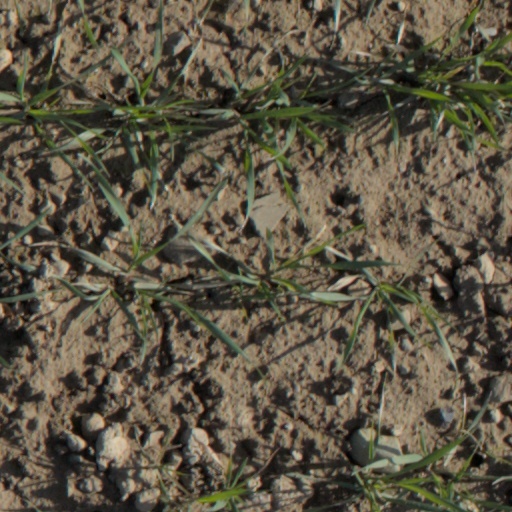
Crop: wheat